MS King Seaways

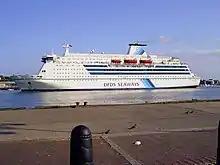
"King of Scandinavia" at the Fish Quay, North Shields in March 2006

In January 1993 the "Nils Holgersson" was sold to Brittany Ferries and renamed MV "Val de Loire". Before entering service for her new owners, the ship was rebuilt at INMA, La Spezia, Italy with a new streamlined forward superstructure, a new bow door and refurbished interiors. Inside the theme used was "Maritime Tradition", with many artifacts and ship models on display in her public areas. The facilities on board "Val de Loire" were very similar in style to those found on board the "Normandie" and the "Barfleur". The "Val de Loire" was the first Brittany Ferries vessel to include a swimming pool, though when the ship was transferred to the Portsmouth–St Malo route it was rarely open.